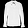
Label: Shirt